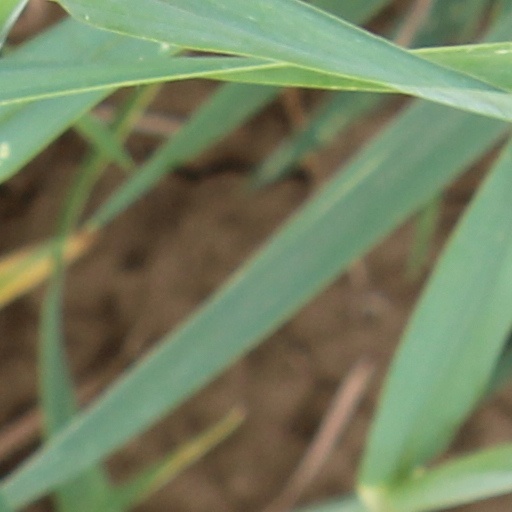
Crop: wheat